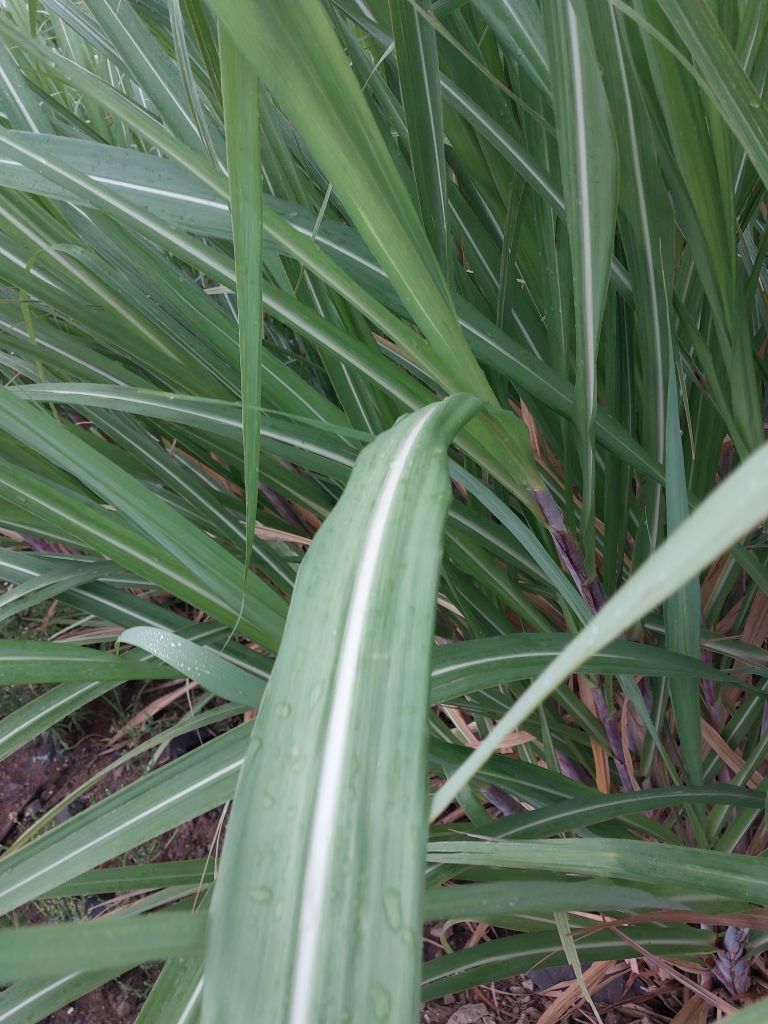
Label: Healthy